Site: brandenburg
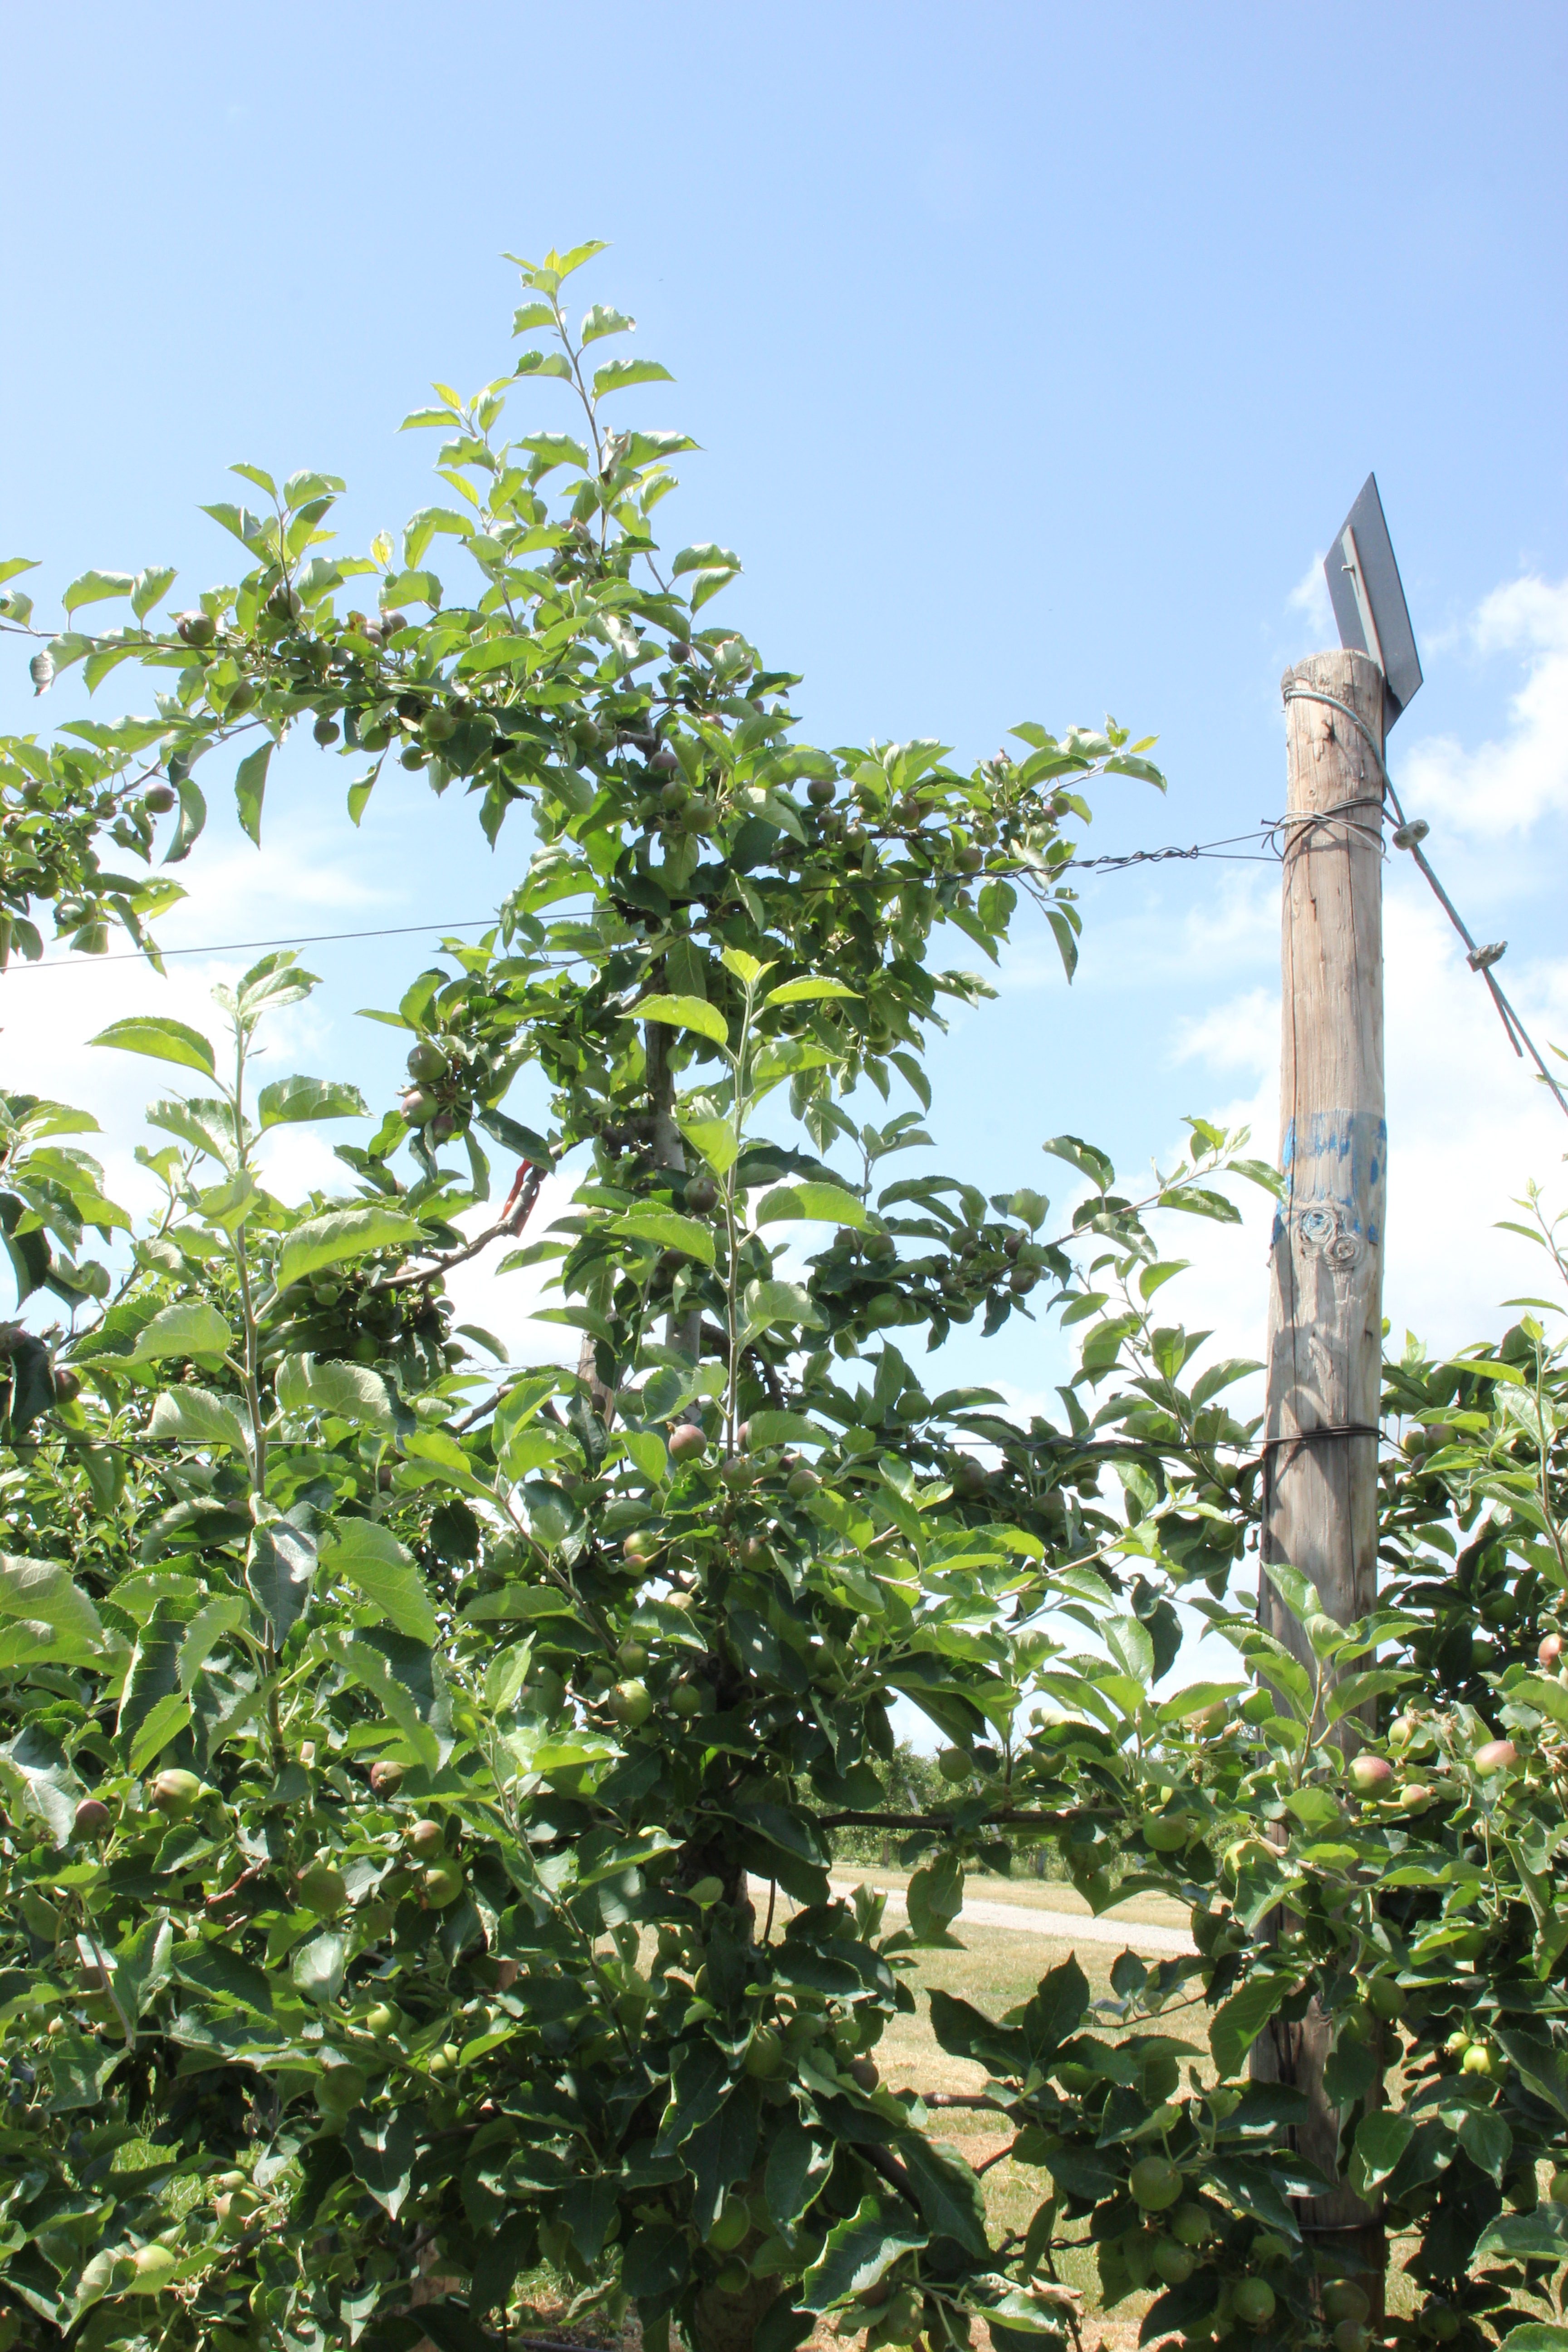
Growth stage (BBCH 73): Development of fruit